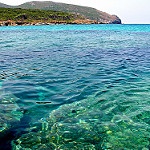
Label: sea